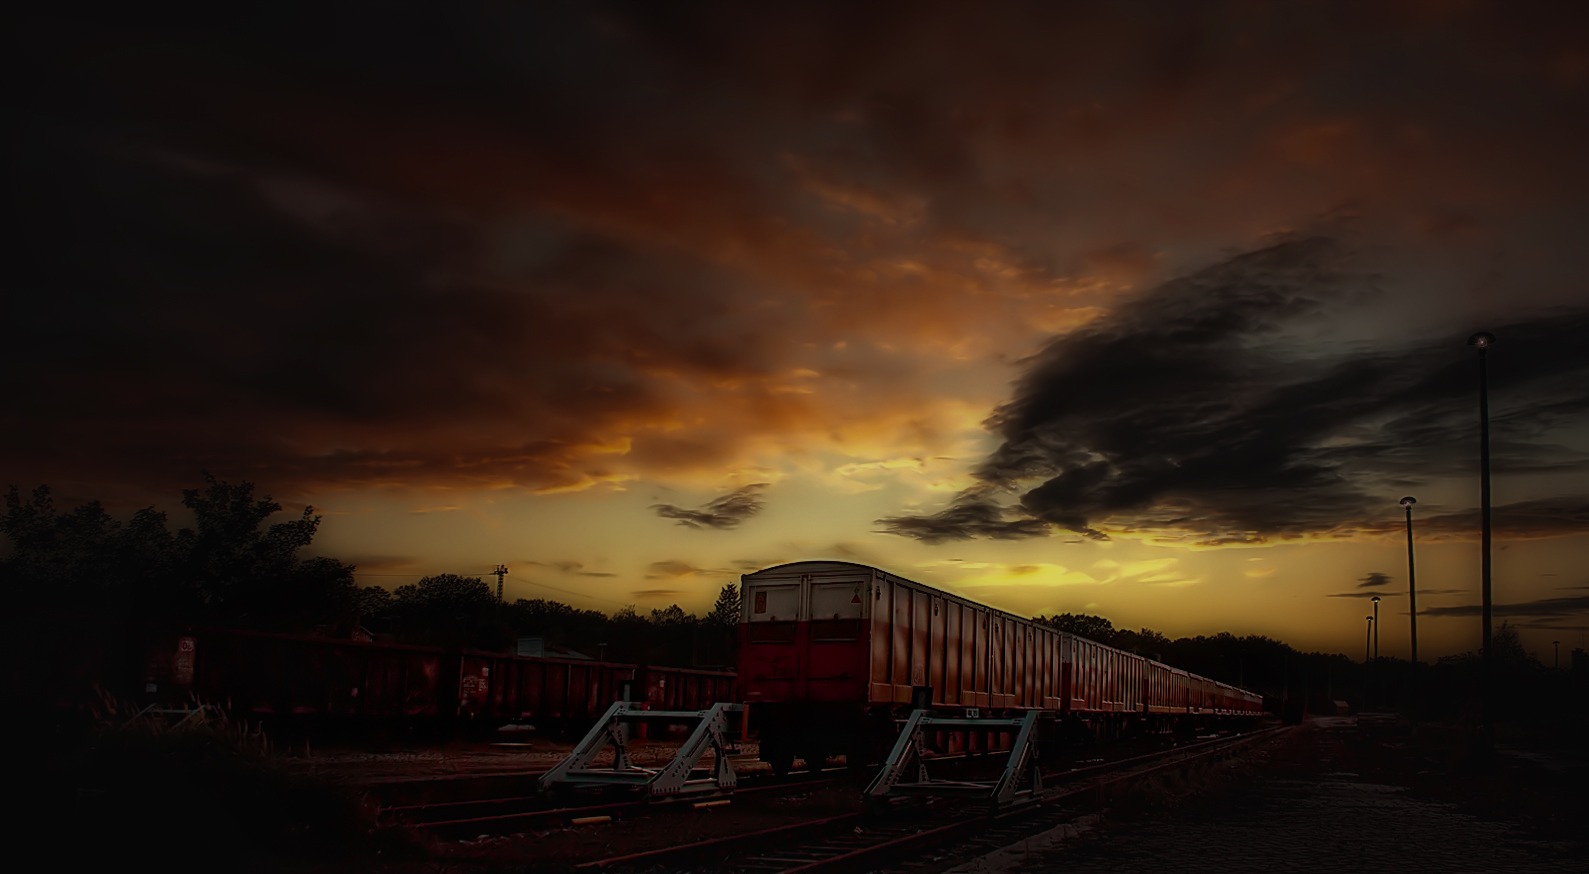
horizon, light, cloud, sky, sun, sunrise, sunset, night, sunlight, morning, dawn, atmosphere, train, dusk, evening, weather, darkness, siding, afterglow, meteorological phenomenon, atmospheric phenomenon